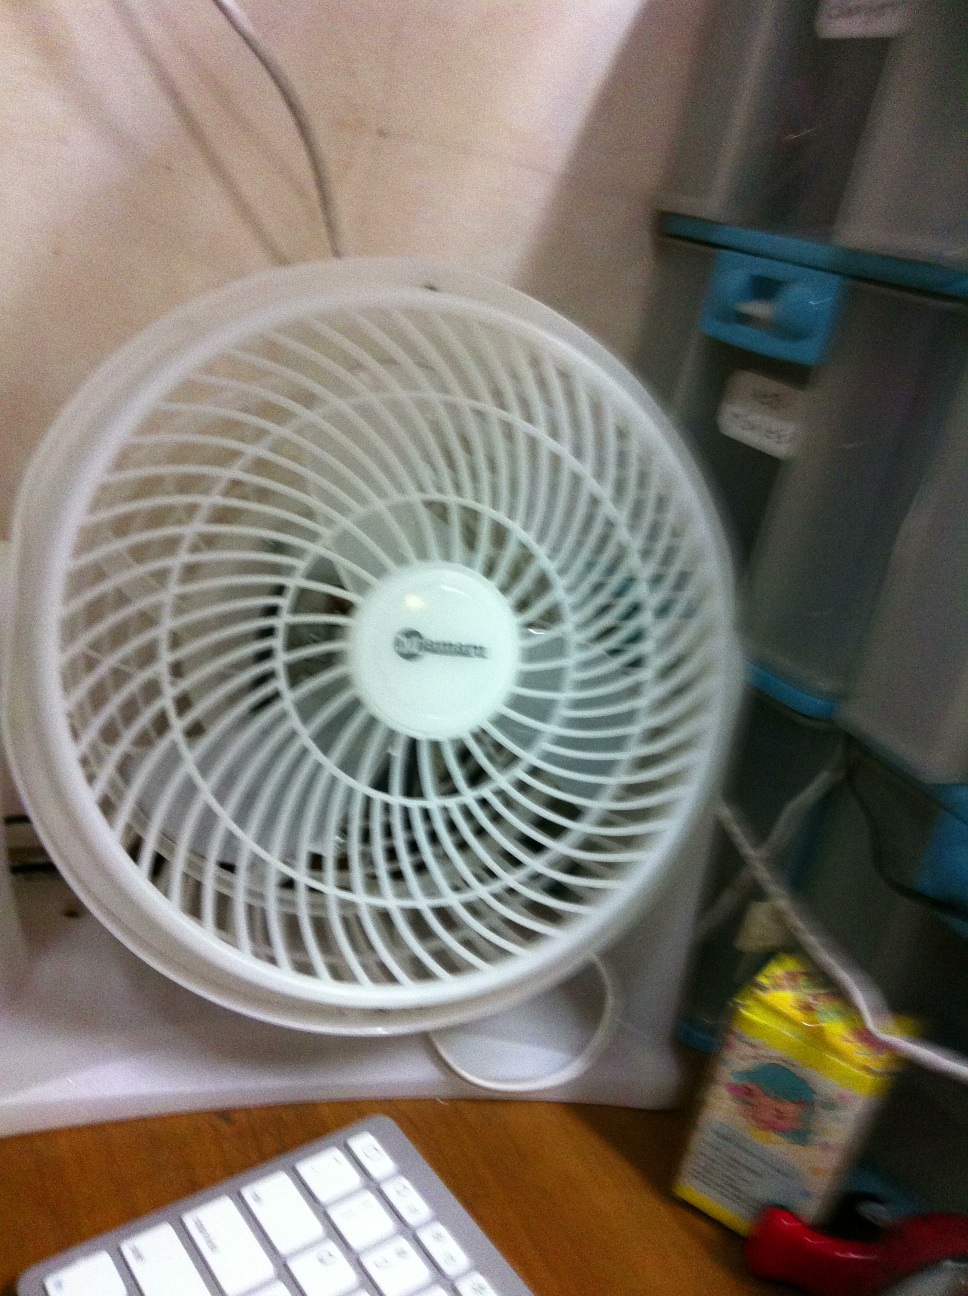Question: What is this object?
Answer: fan